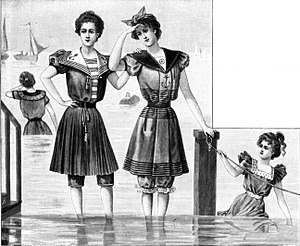
1898 / Mode
Badedragter for damer
Konge i Danmark: Christian 9. 1863-1906